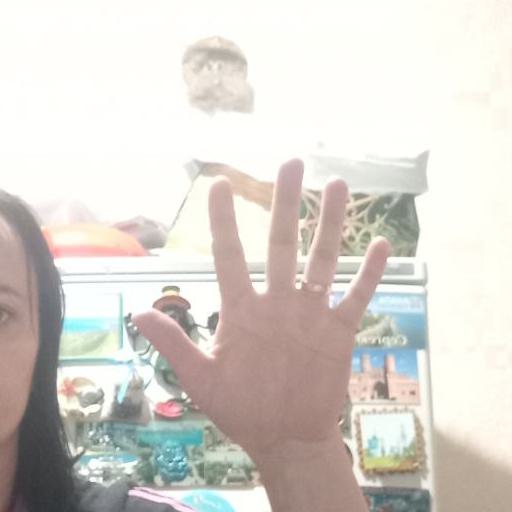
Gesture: palm